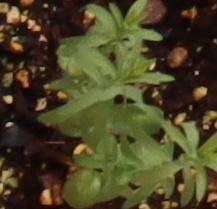
Label: Flax